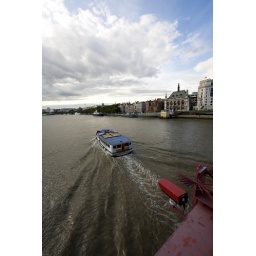
CCTV watches a tourist boat going under Blackfriars bridge